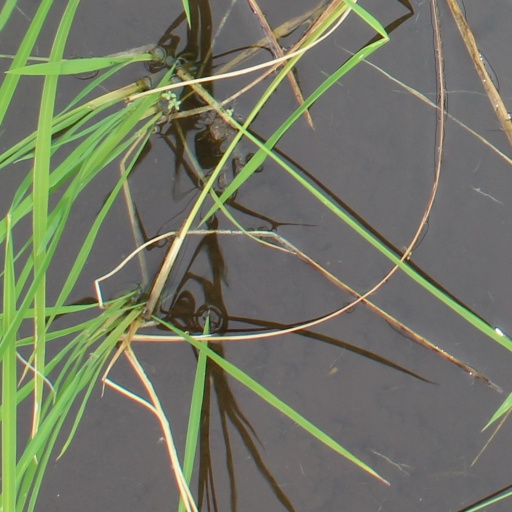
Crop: rice